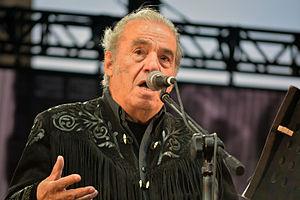
Óscar Chávez est un chanteur, acteur et compositeur mexicain, célèbre pour l'interprétation de divers genres musicaux populaires de son pays et de l'Amérique latine. Il est connu au Mexique pour ses chansons engagées principalement contre le gouvernement et la droite. Il a soutenu musicalement l'Armée zapatiste de libération nationale.